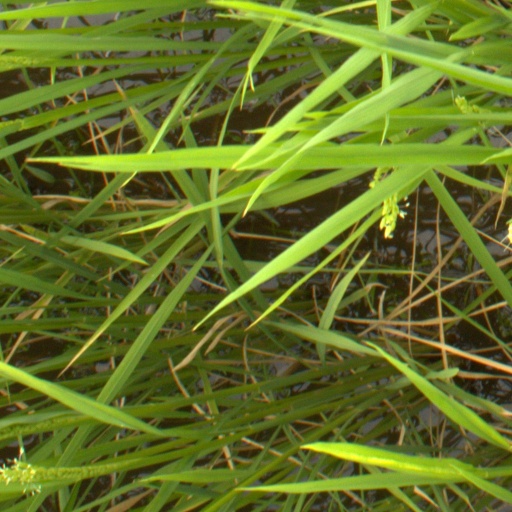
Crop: rice